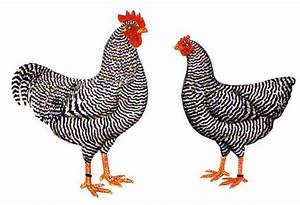
Label: chicken